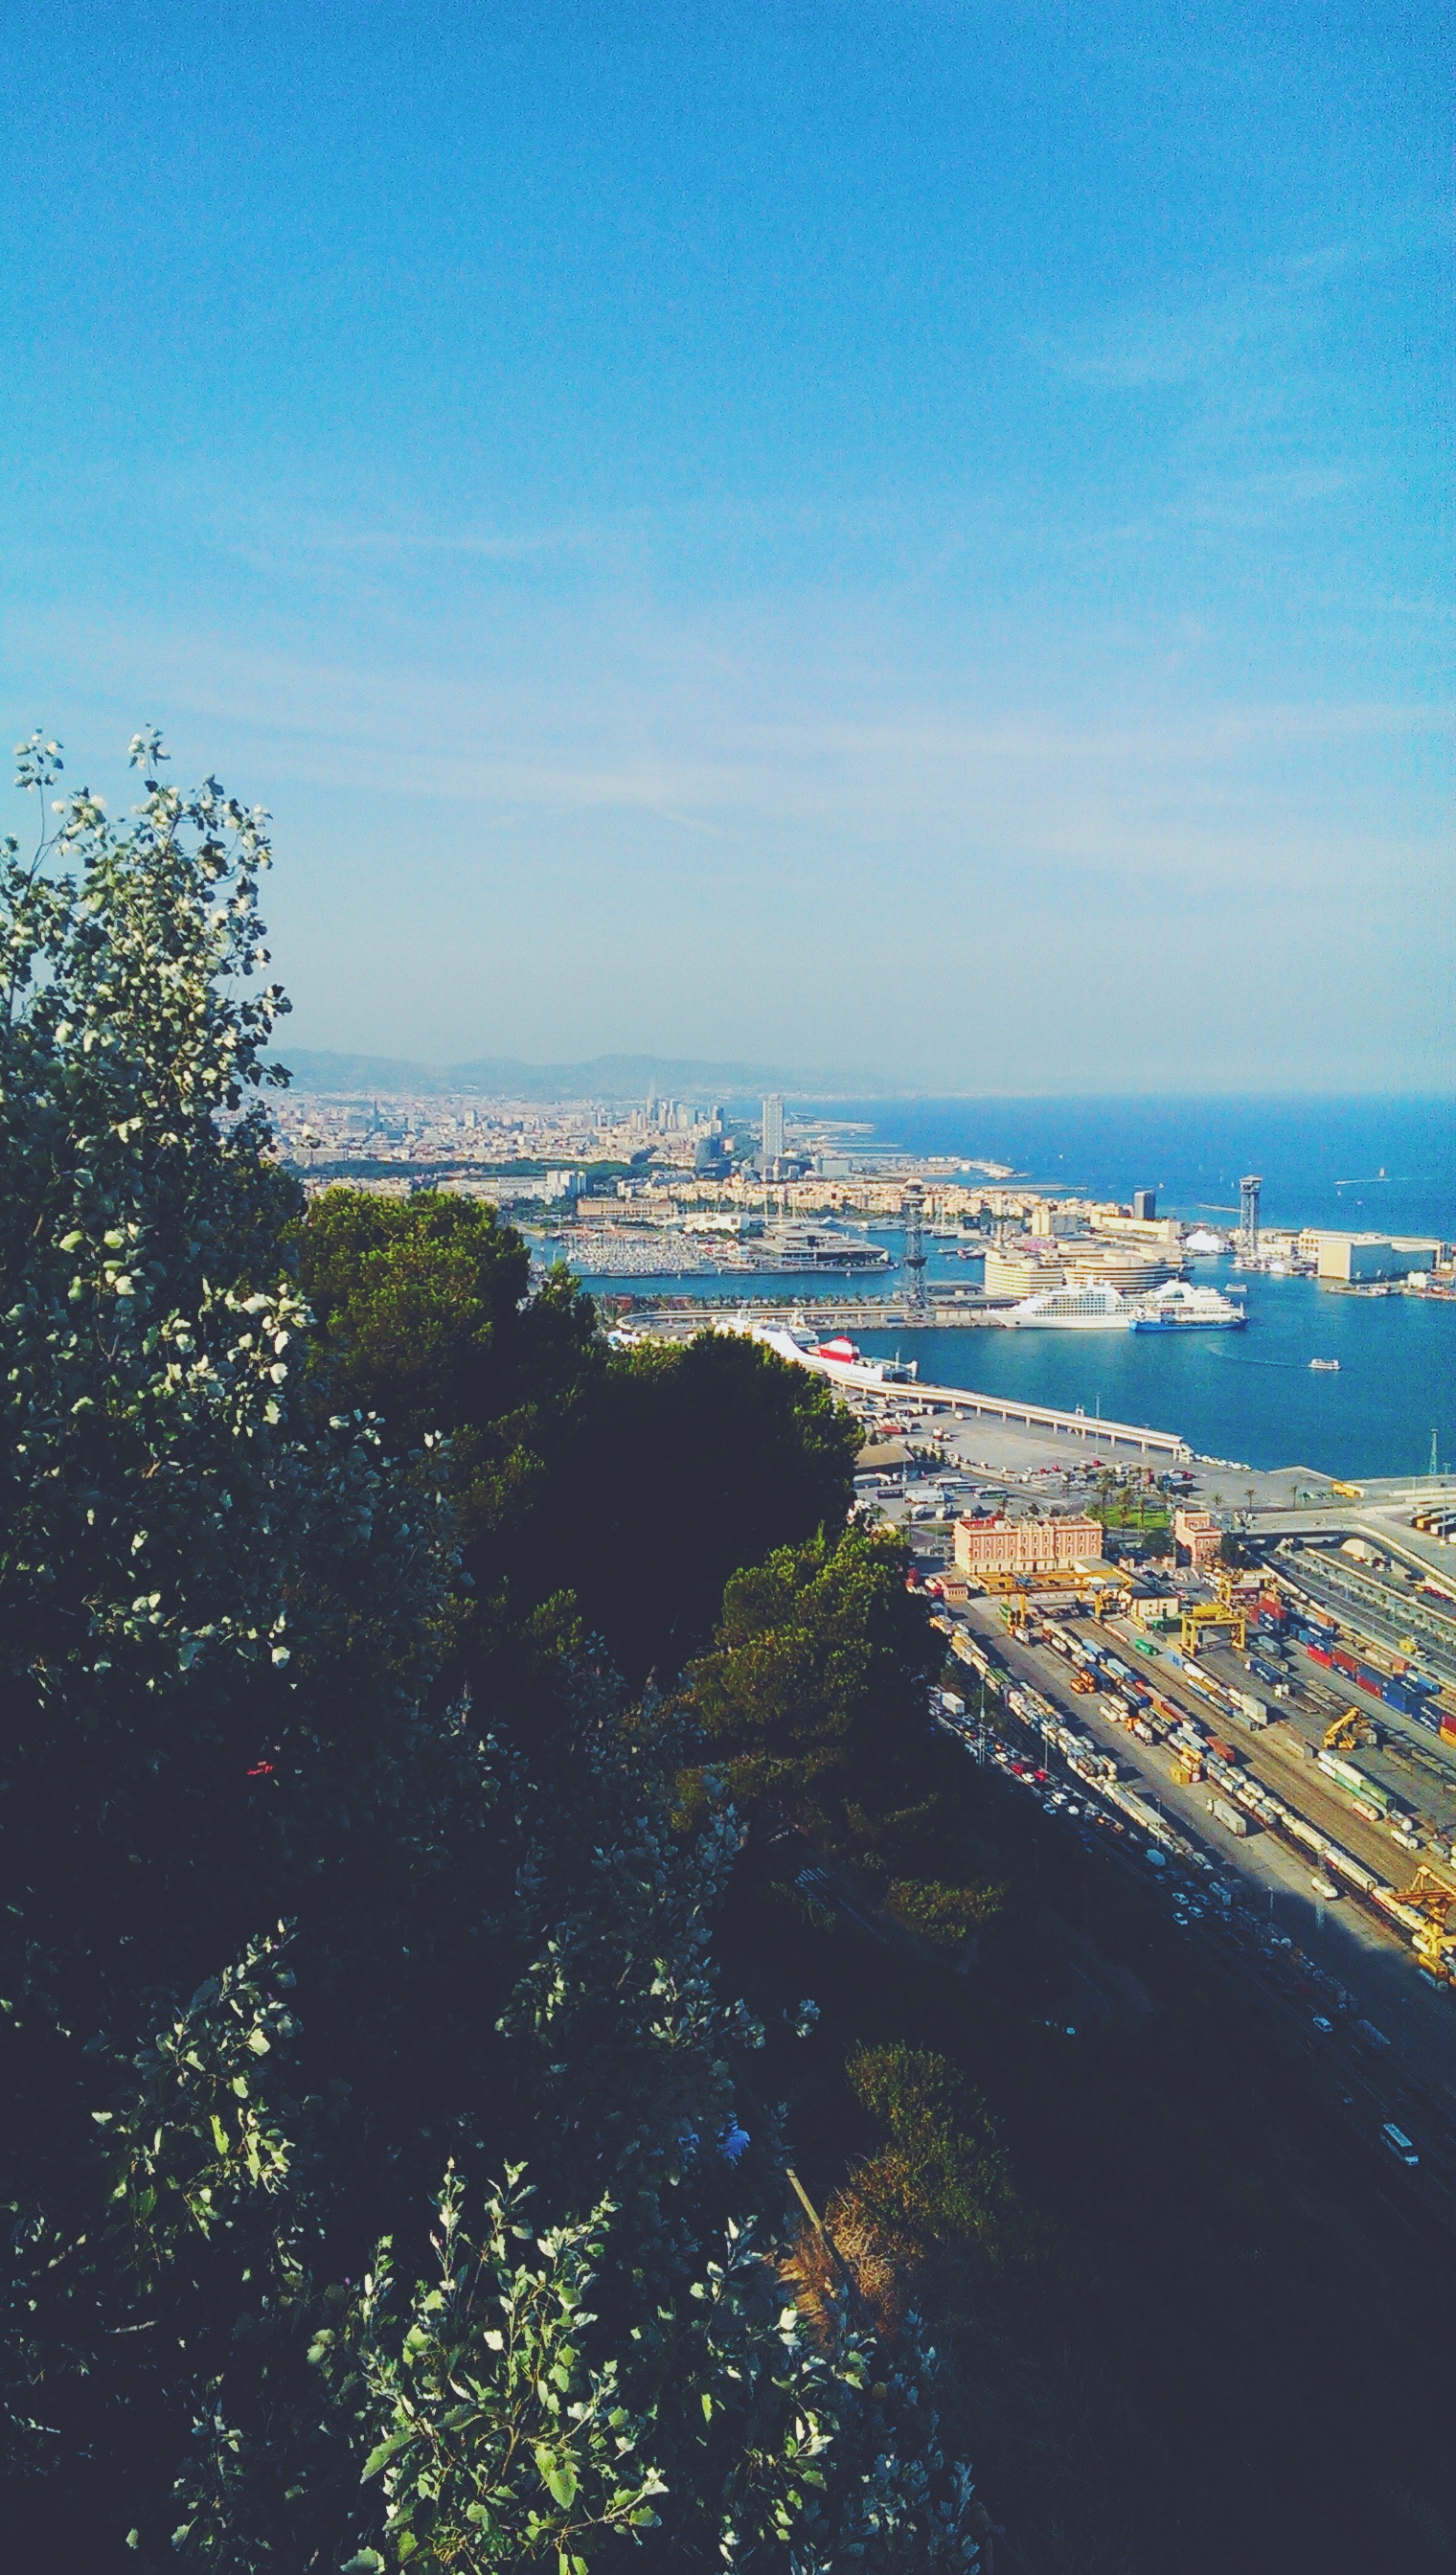
sea, coast, ocean, horizon, mountain, sky, skyline, sunlight, morning, hill, dawn, cityscape, dusk, evening, reflection, bay, aerial photography, atmosphere of earth